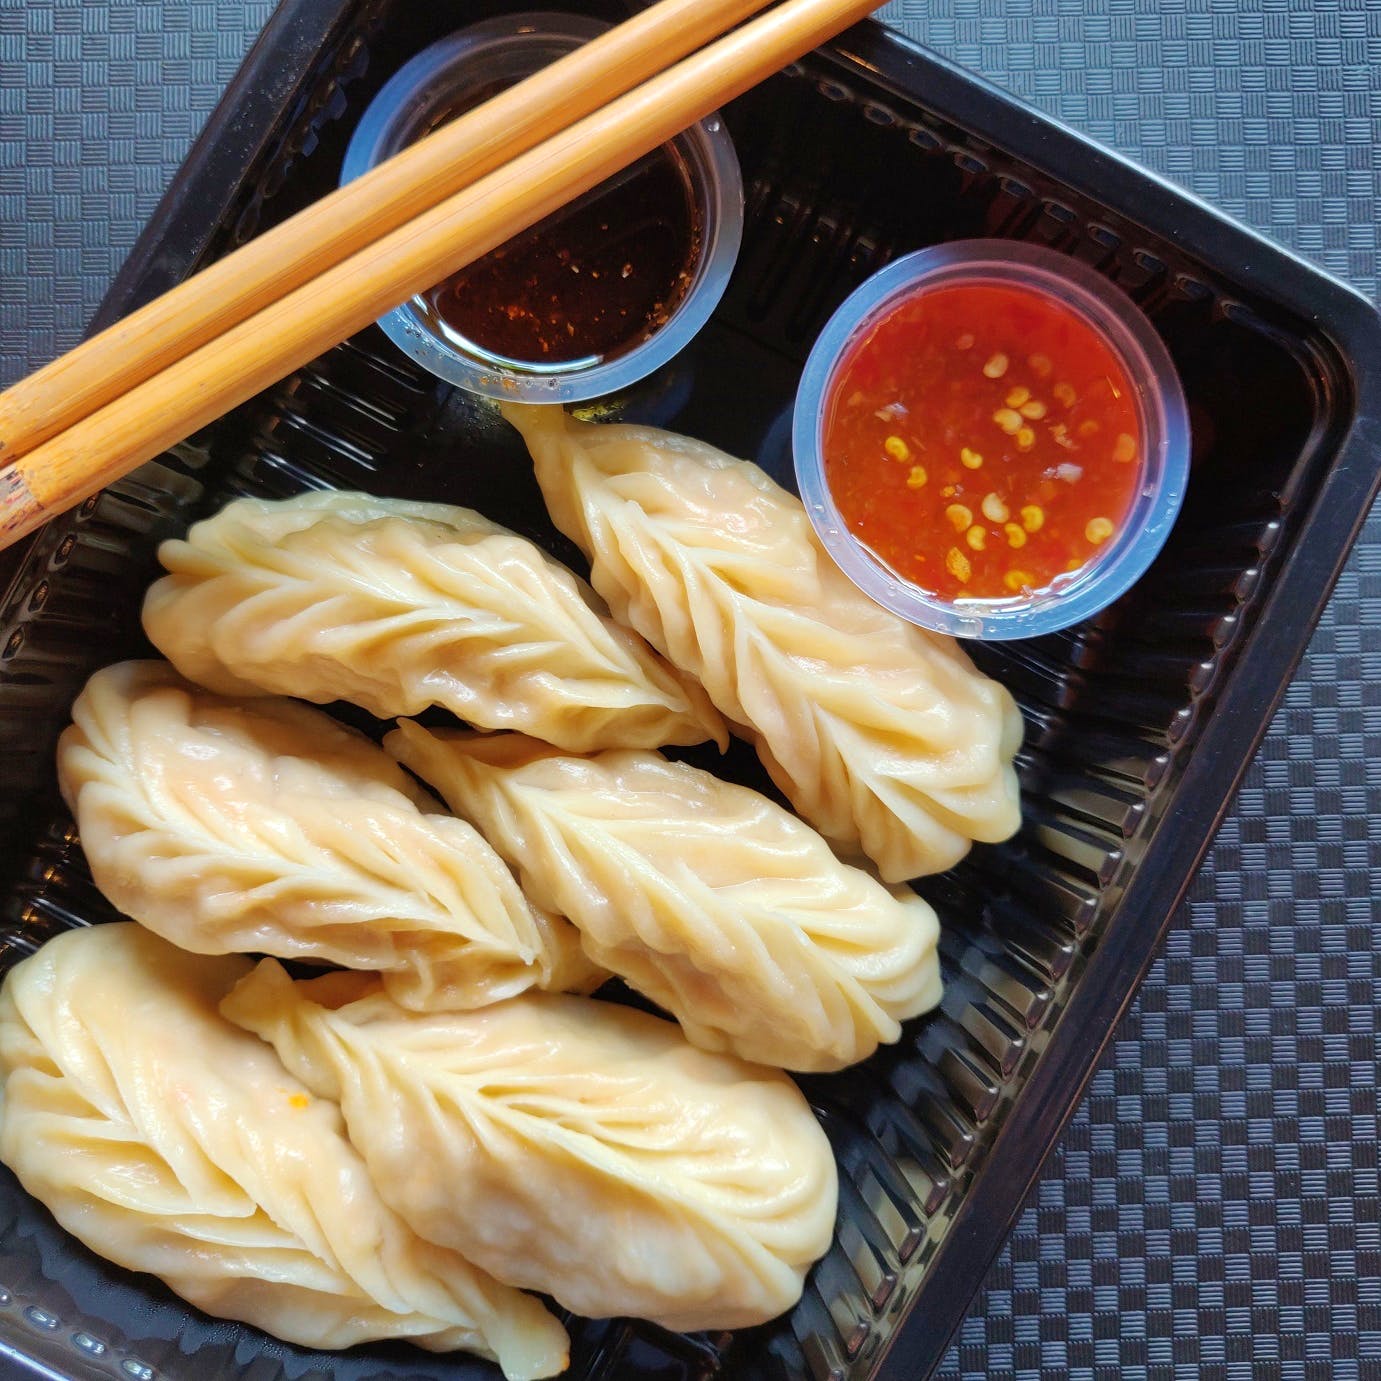
Dish: momos